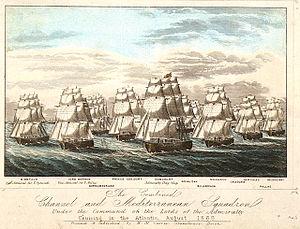
La Channel Fleet, est une formation de vaisseaux de la Royal Navy chargée de défendre la Manche entre 1690 et 1909.